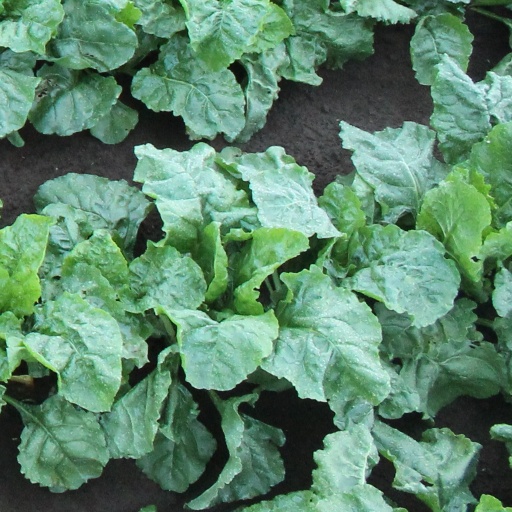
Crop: sugar beet